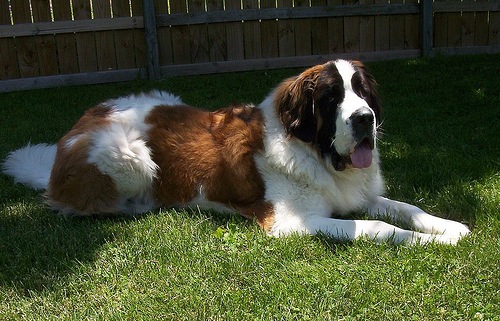
Animal: dog
Breed: saint bernard